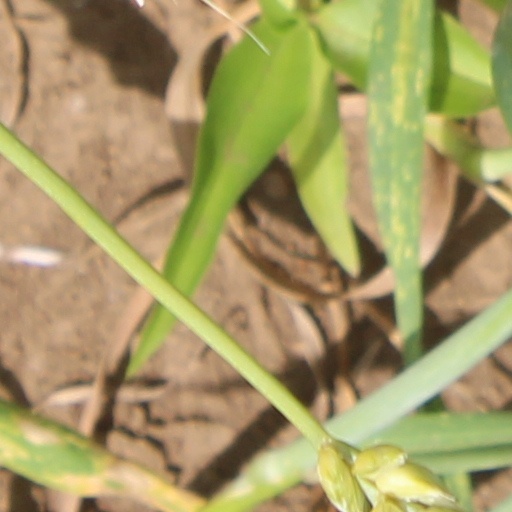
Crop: wheat